Amritsar

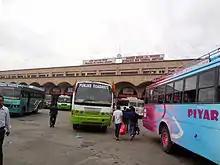
Amritsar Inter State Bus Stand

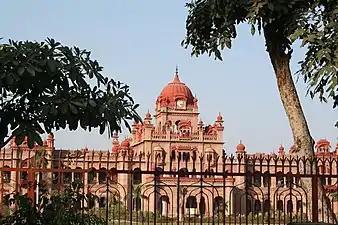
Khalsa College

The Jallianwala Bagh massacre, involving the killings of hundreds of Indian civilians on the orders of British Colonel Reginald Edward Harry Dyer, took place on 13 April 1919 in the heart of Amritsar, the holiest city of the Sikhs, on a day sacred to them as the birth anniversary of the Khalsa (Vaisakhi day).